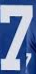
Number: 7